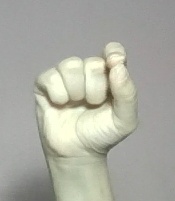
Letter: fa